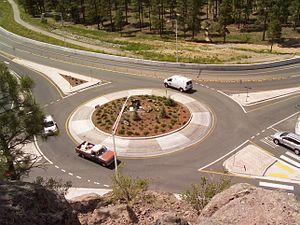
Un carrefour giratoire, ou plus communément un giratoire, est un carrefour particulier formé d'un anneau central qui permet aux usagers de prendre n'importe quelle direction. En Belgique, ils sont appelés ronds-points.